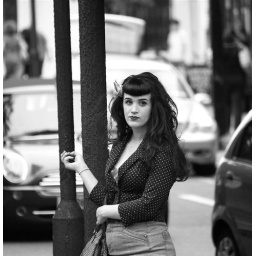
this girl is having a little day dream shot just under Camden lock bridge summer 09